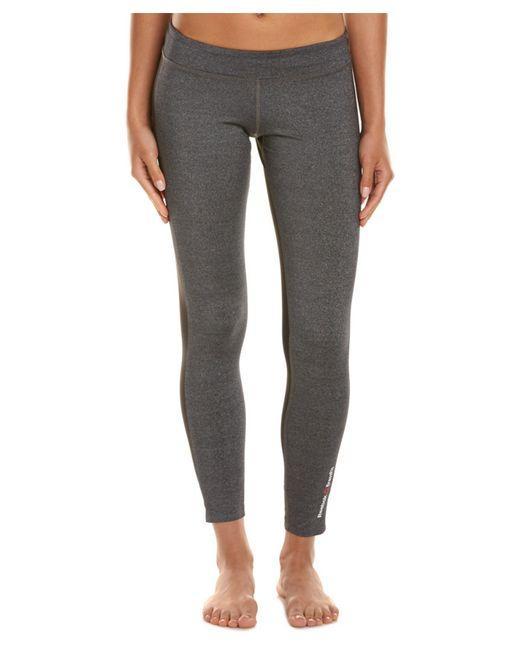
Graue Hose Skin Fit für Damen